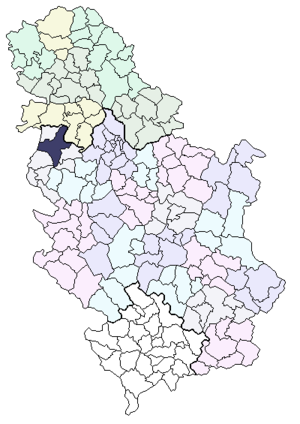
Šabac est une ville de Serbie située dans le district de Mačva. Au recensement de 2011, la ville intra muros comptait 52 822 habitants et son territoire métropolitain, appelé Ville de Šabac, 115 347.